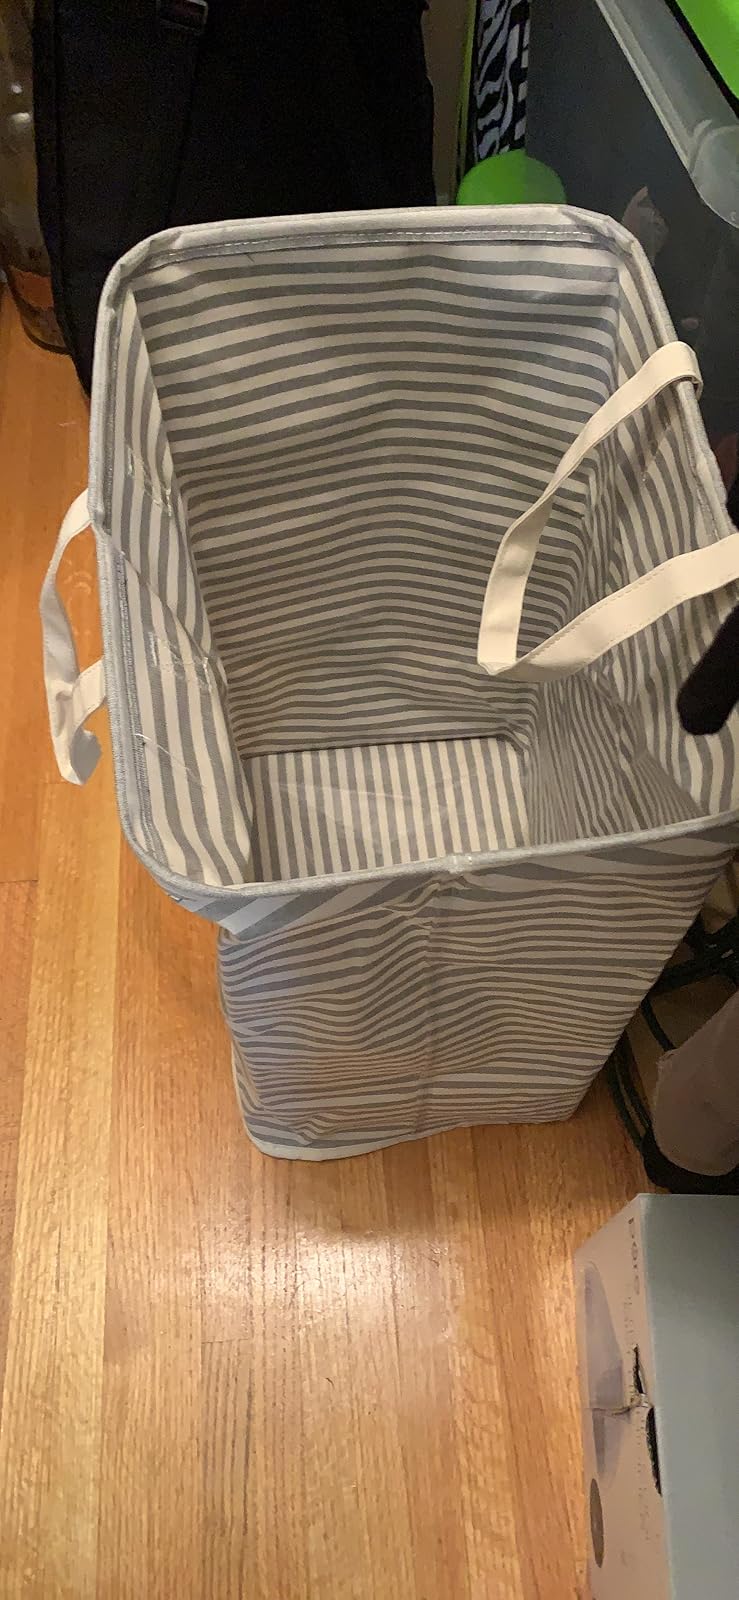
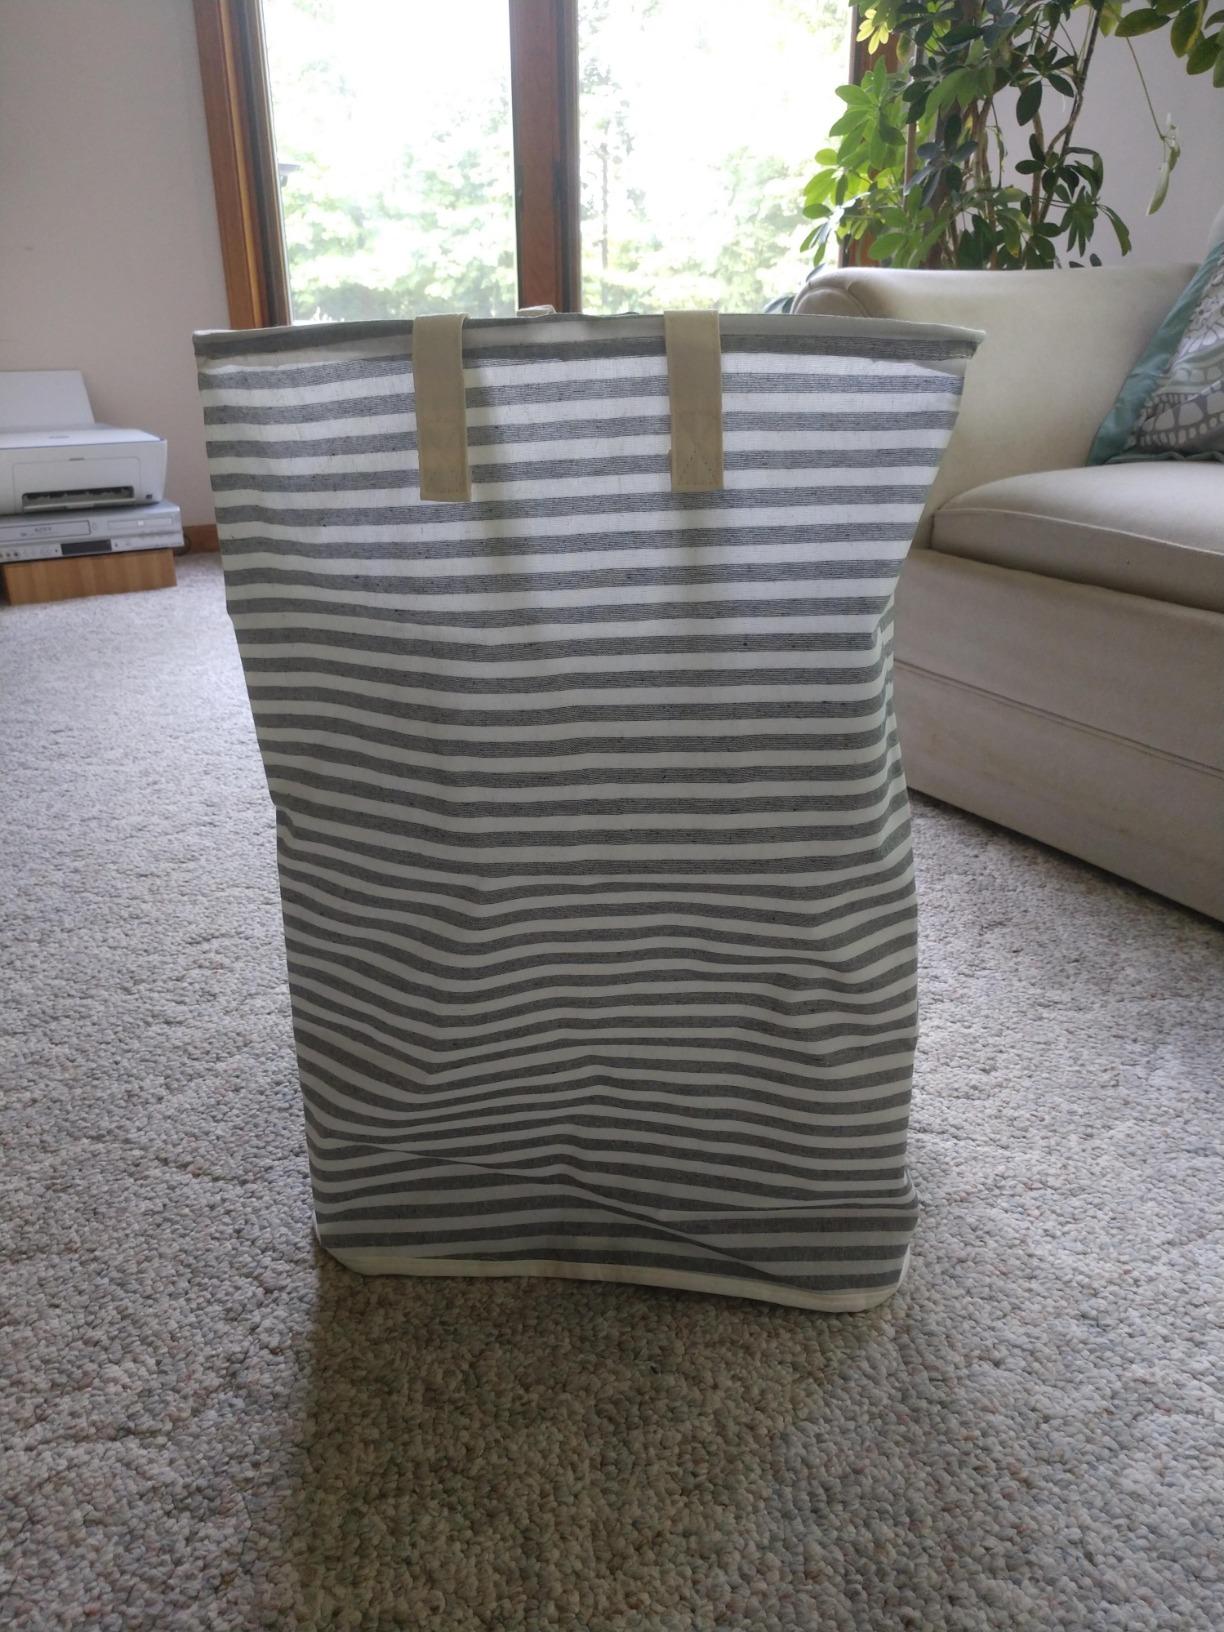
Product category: items_hamper
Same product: yes